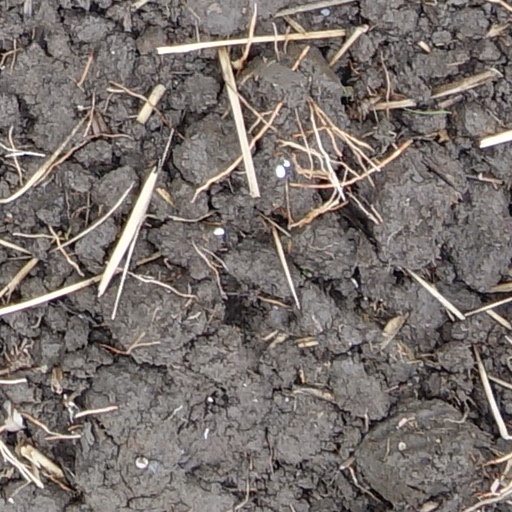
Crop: wheat